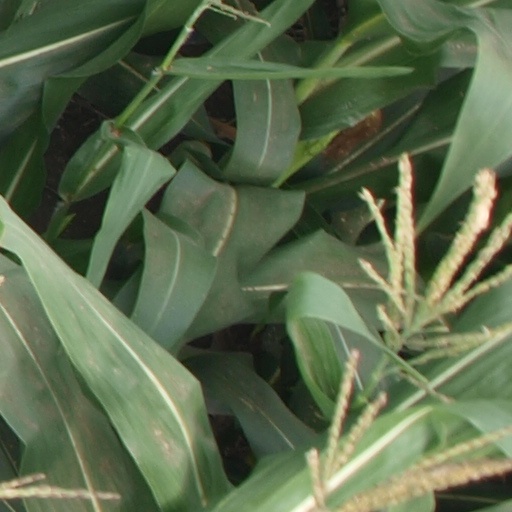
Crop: maize; corn